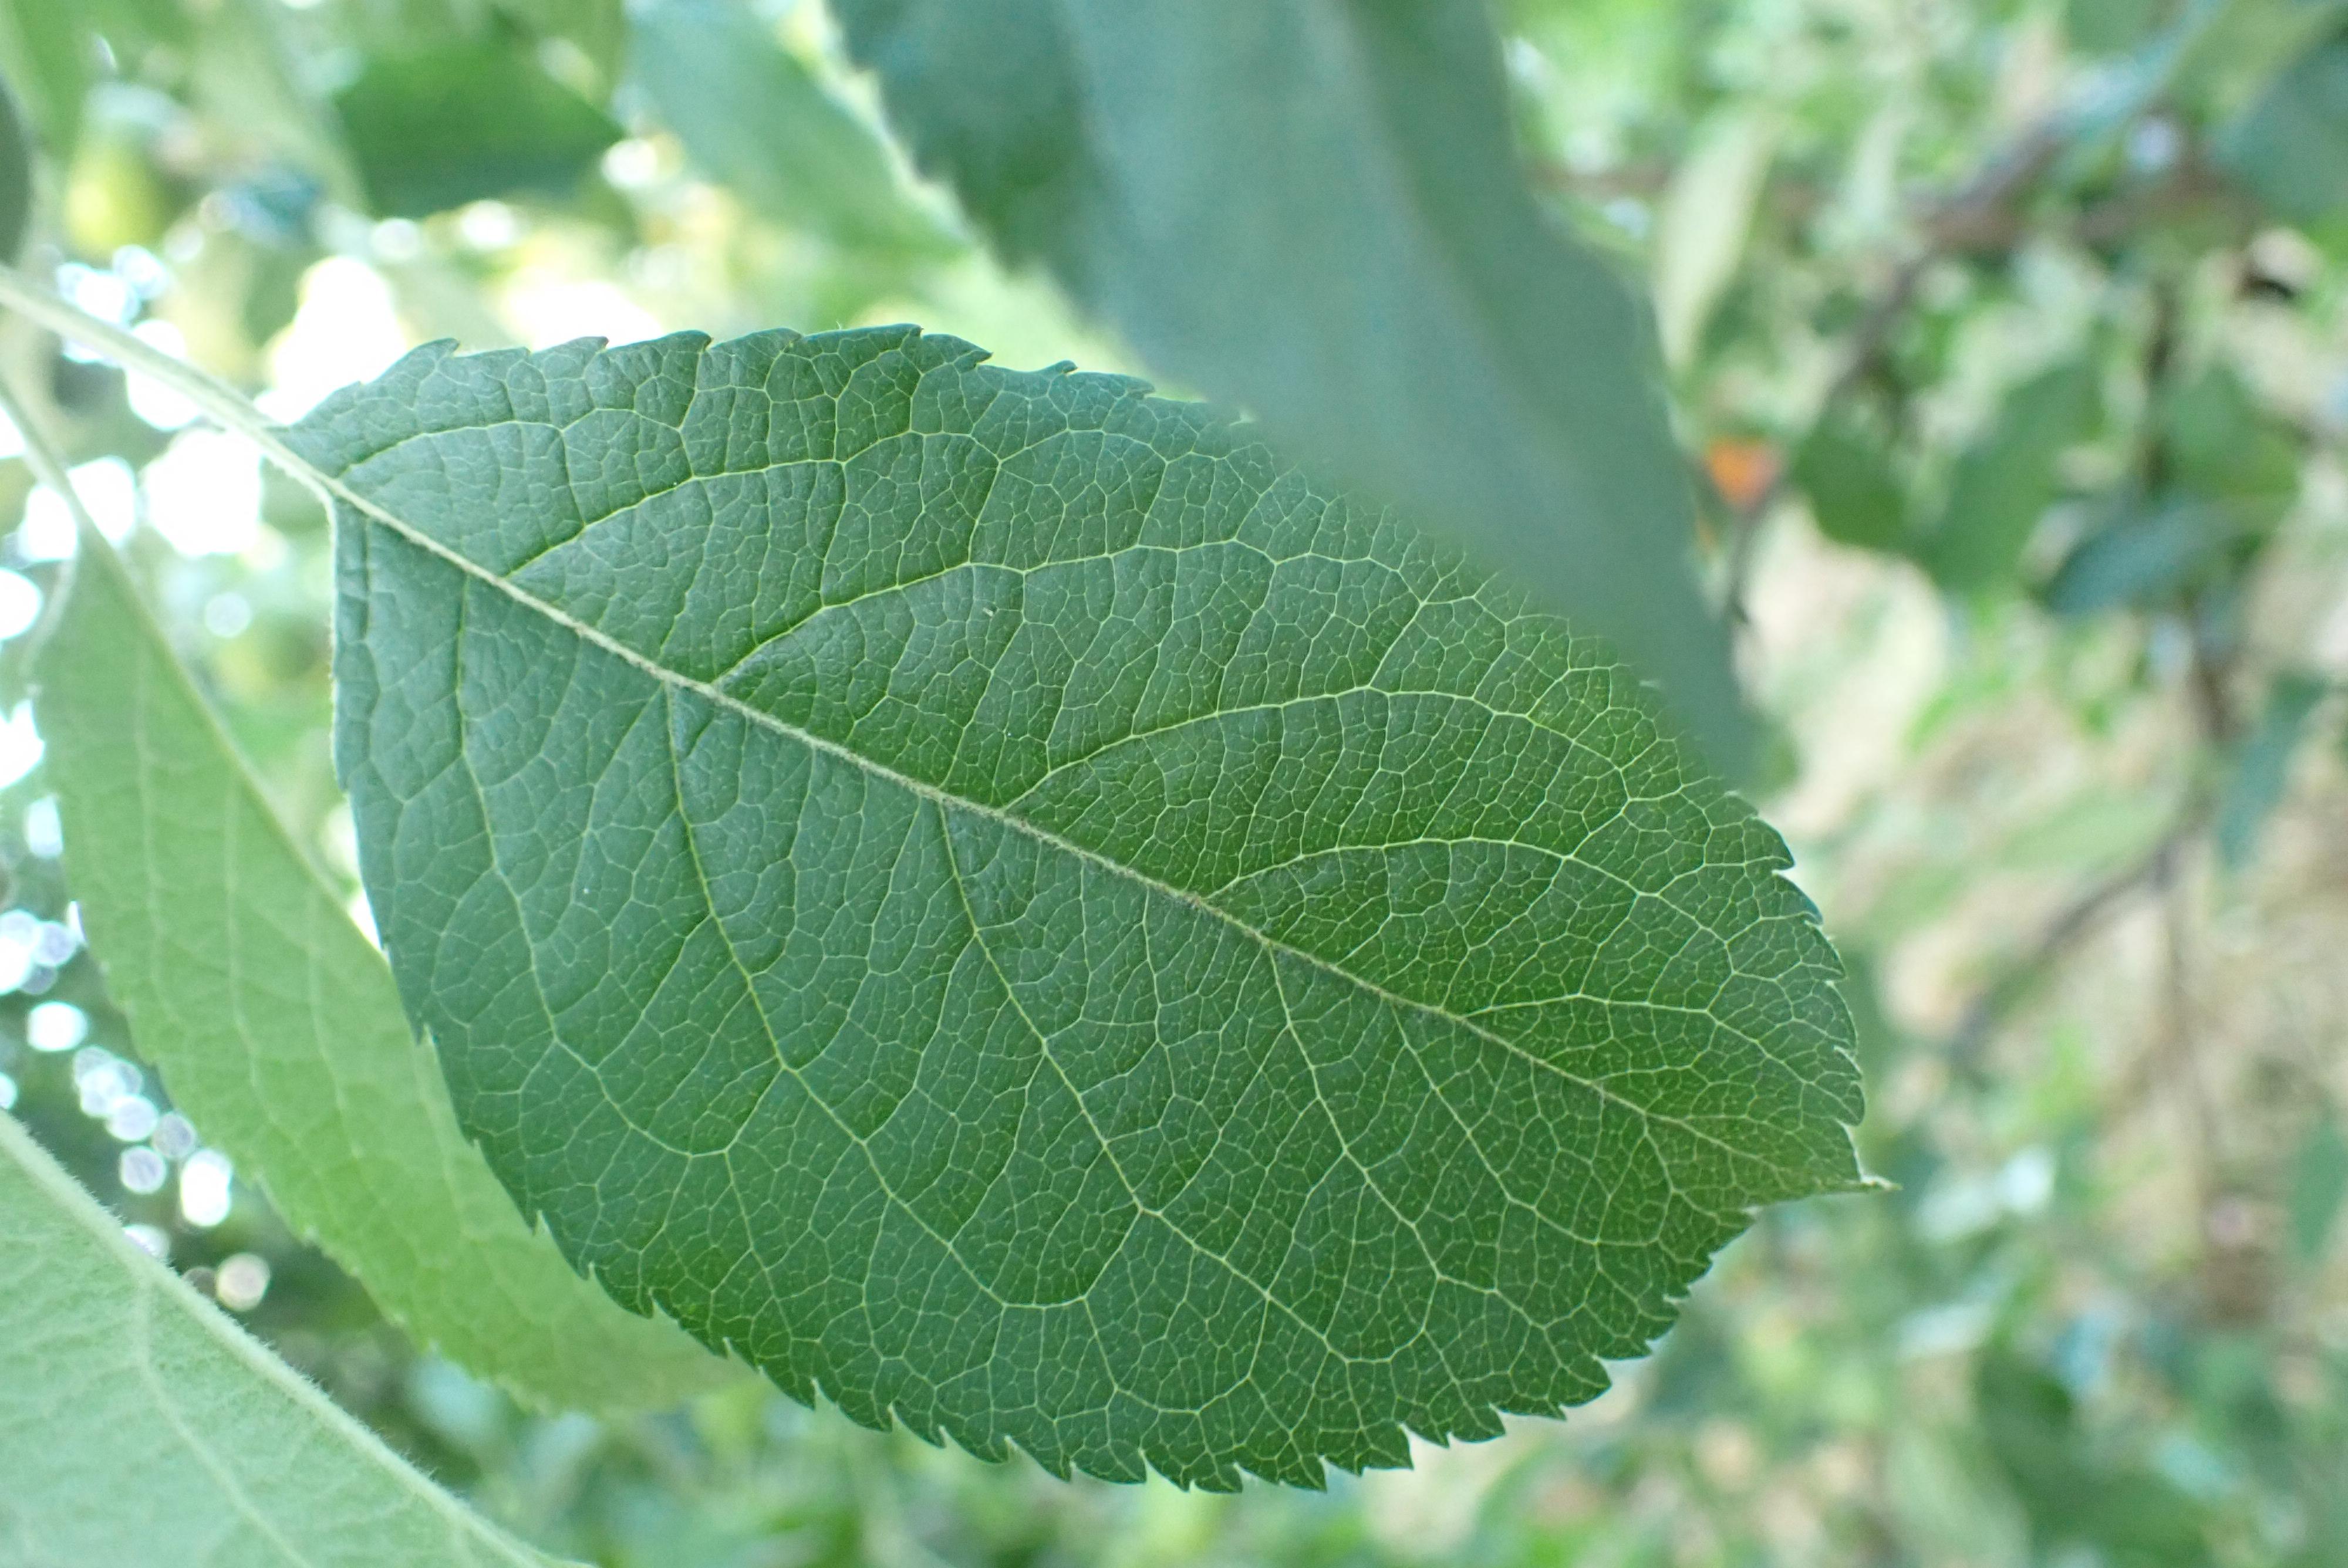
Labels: healthy